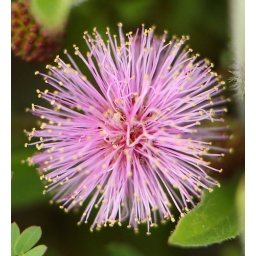
unknown pink flower growing on the ground in the neighborhood field